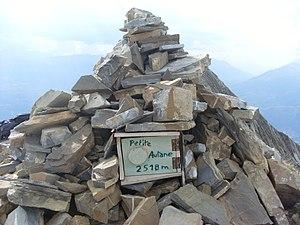
cairn de la petite autane
La Petite Autane est un sommet de la vallée du Champsaur, dans le département des Hautes-Alpes.